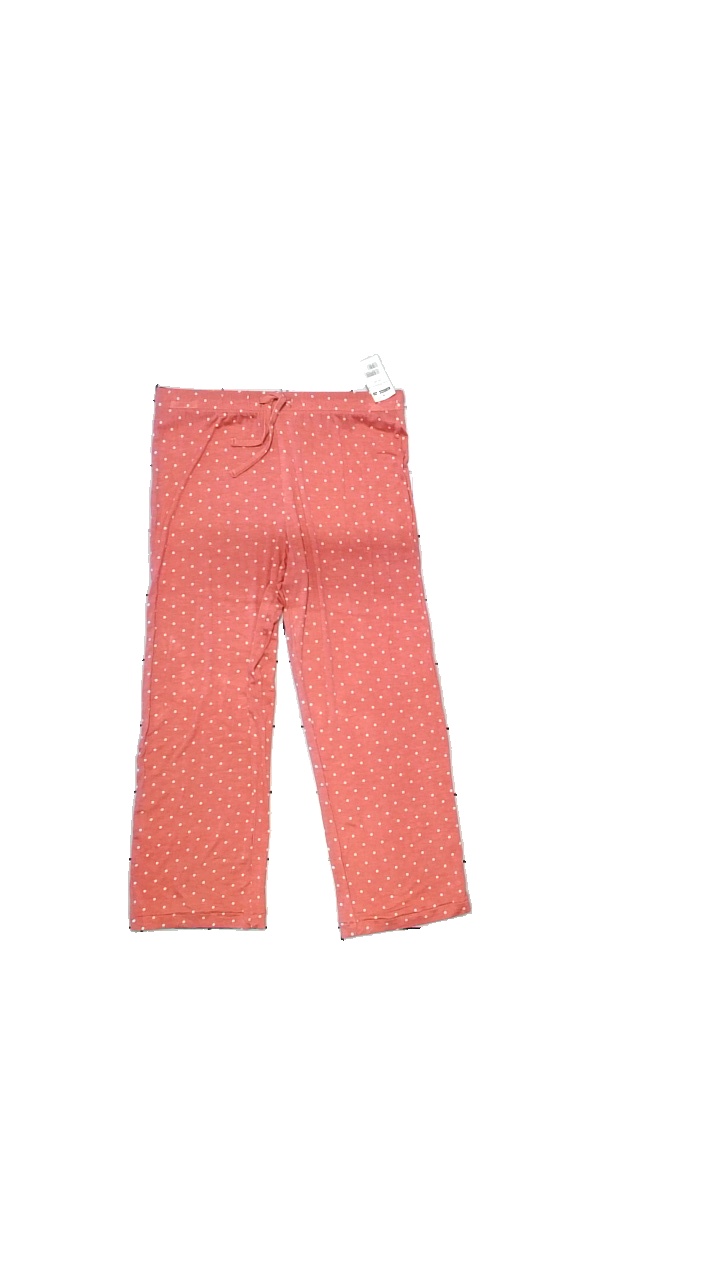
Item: Pajamas (Ladies)
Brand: Mywear (ica)
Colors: White, Pink
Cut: Loose
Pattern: Dots
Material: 95% viscose, 5% elastane
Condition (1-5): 5
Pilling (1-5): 3
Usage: Reuse
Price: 50-100